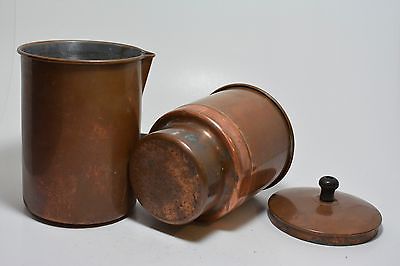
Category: kettle